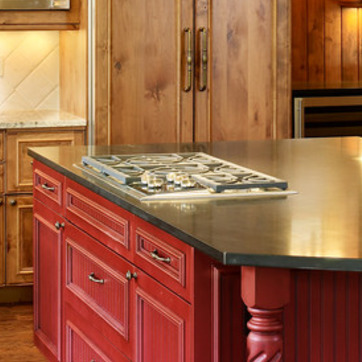
Material: metal